Gert Town, New Orleans

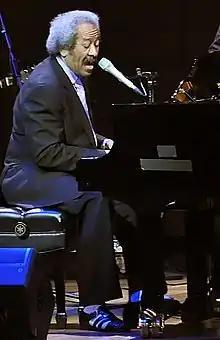
Allen Toussaint, seen here performing in 2004 at the age of 76, spent his early life in the Gert Town area.

Famous jazz musicians who performed at Lincoln and Johnson Park include Buddy Bolden, Bunk Johnson, and Freddie Keppard. Many other featured performances were done by the orchestra of John Robichaux. The most notable performer at the parks was Bolden, who often battled there against other musicians. The contributions of the parks to Gert Town and jazz music still remain in how jazz music evolved using a unique improvising style, which was first exhibited at Lincoln and Johnson Park.